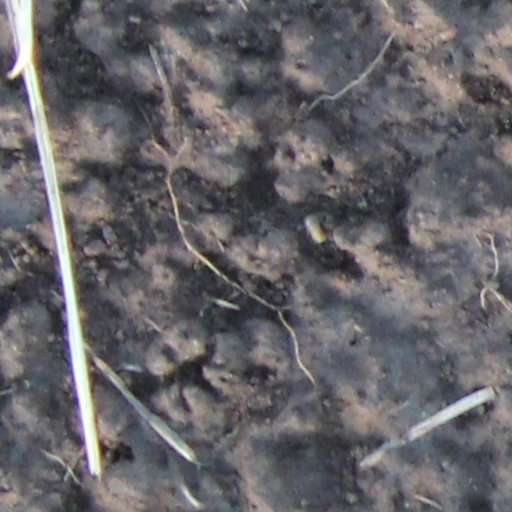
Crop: wheat